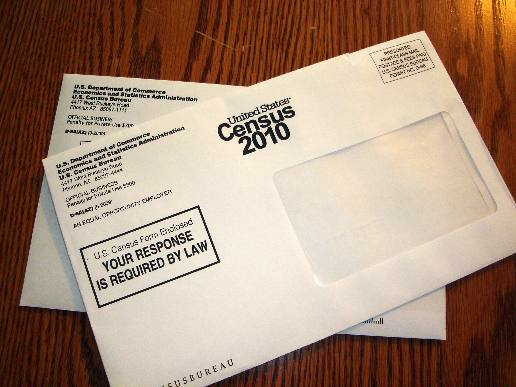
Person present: No